Tennessee State Library and Archives

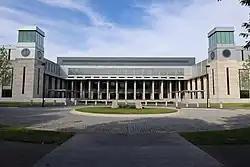
The new building in 2022

The Tennessee State Library and Archives (TSLA), established in 1854, currently operates as a unit of the Tennessee Department of State. According to the Tennessee Blue Book, the Library and Archives "collects and preserves books and records of historical, documentary and reference value, and encourages and promotes library development throughout the state." This mandate can be found in Tennessee Code Annotated, Title 10, Chapters 1-8.